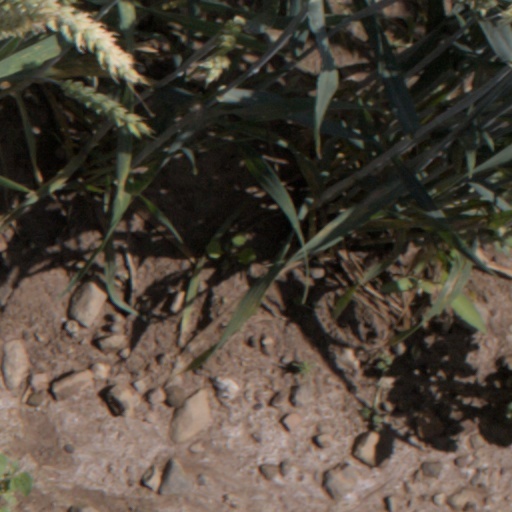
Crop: wheat